Action of 14 June 1742

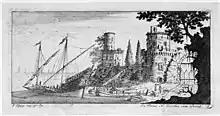
Galley lying near a castle, by Francis Place

On 13 June 1742, the British squadron cruising off Cape Garoupe, under Captain Richard Norris of the 60-gun HMS "Kingston" sighted 5 Spanish galleys with guns and military stores for the Spanish army in Italy leaving the anchorage at Sainte-Marguerite. This vessels were the "Patrona", the "San Felipe", the "Soledad", the "Santa Teresa" and the "San Genaro" and were commanded by General Don Donato Domas. Norris, who had with him, besides his own fourth-rate ship of the line, the 50-gun HMS "Oxford", the sloop "Spence" and the fireship "Duke", chased the galleys and drove them into the French port of Saint Tropez.